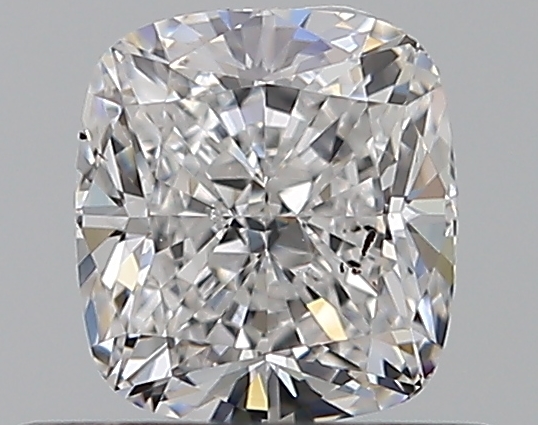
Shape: cushion
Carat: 0.52
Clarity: SI1
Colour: E
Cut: EX
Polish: EX
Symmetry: EX
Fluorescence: N
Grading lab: GIA
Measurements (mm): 4.7 x 4.31 x 2.99